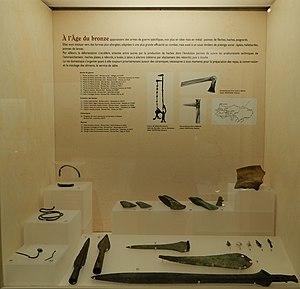
Armes de guerre, haches domestiques, céramiques et parures de l'Age du Bronze. Vitrine du Musée archéologique départemental du Val-d'Oise.
Le musée archéologique du Val-d'Oise est situé à Guiry-en-Vexin, village du Vexin français, à 50 km environ au nord-ouest de Paris. Il se situe au sein du Parc naturel régional du Vexin français.